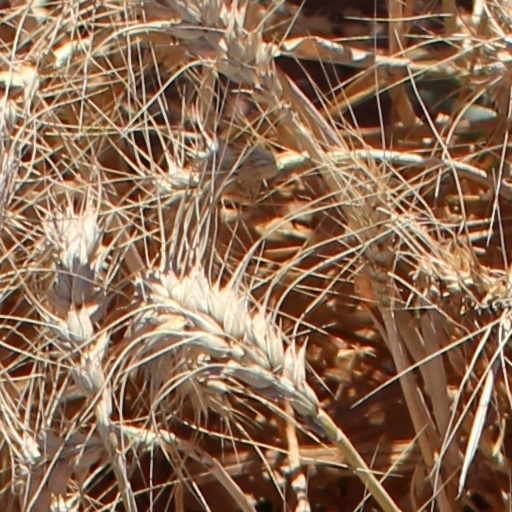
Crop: wheat